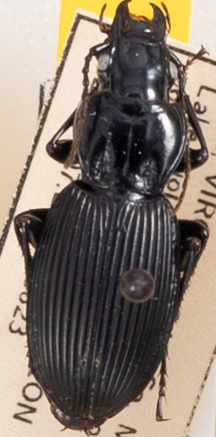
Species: Pterostichus lachrymosus
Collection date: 2022-08-23
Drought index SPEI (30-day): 1.13
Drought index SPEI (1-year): -0.46
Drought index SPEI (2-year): -0.39